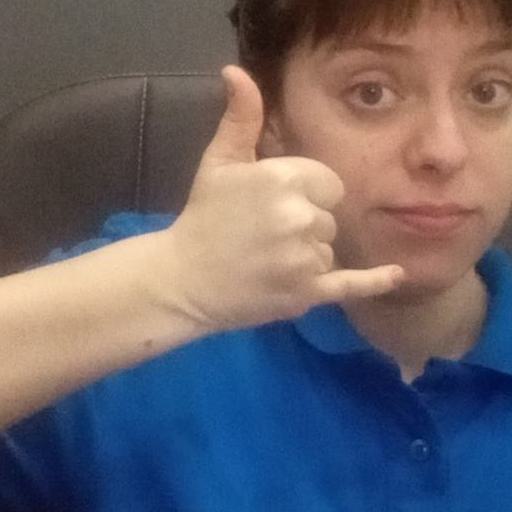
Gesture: call